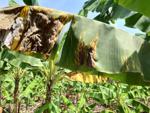
Label: segatoka